NBC Radio Network

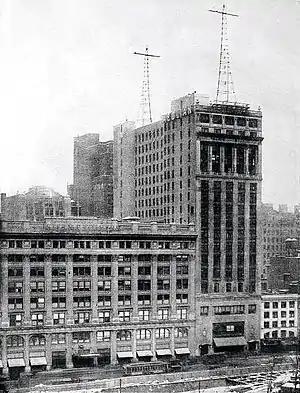
The Aeolian Hall in New York City was home to WJY–WJZ and the "WJZ chain" of the "radio group".

The "radio group" quickly recognized the value of network programming, but was badly handicapped in its attempts to effectively compete. AT&T's assertion that only it could sell radio advertising meant that the radio group stations had to be commercial-free, and thus were financed by their owners, which soon became a major drain on company profits. The radio group efforts centered on WJZ, a Newark, New Jersey, station RCA acquired from Westinghouse and moved to New York City on May 14, 1923, the same day WJY launched as a time-share, also owned by RCA and broadcasting from WJZ's Aeolian Hall facilities. RCA then inaugurated WRC in Washington, D.C., as a time-share with WCAP on August 1, 1923; much of RCA's early efforts involved linking WRC and WJZ just as WCAP was already doing for WEAF. However, AT&T generally refused access to its high-quality telephone lines to competitors, so these efforts generally tried to use telegraph lines, which were found to be incapable of good quality audio transmissions. Use of high-powered stations and shortwave connections were also investigated, but none of these approaches matched the reliability and quality of AT&T's telephone links.